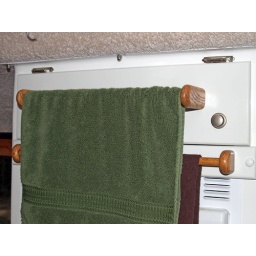
This towel bar on the upper cabinet door sticks out farther than the towel bar below it, so the towels aren't touching.